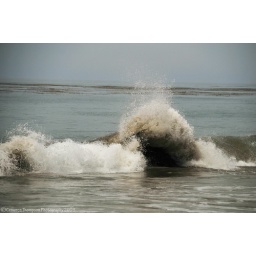
its white blue and brown all over